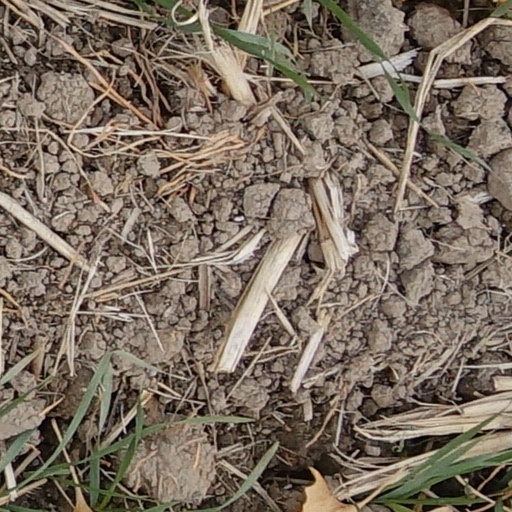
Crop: wheat